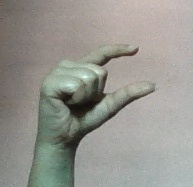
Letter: dal